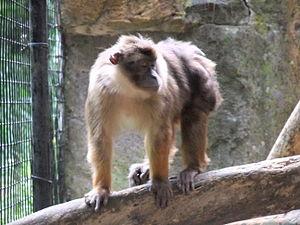
Voici la liste des primates par population.
Le Macaque de Mentawaï est une espèce de primates de la famille des Cercopithecidae.